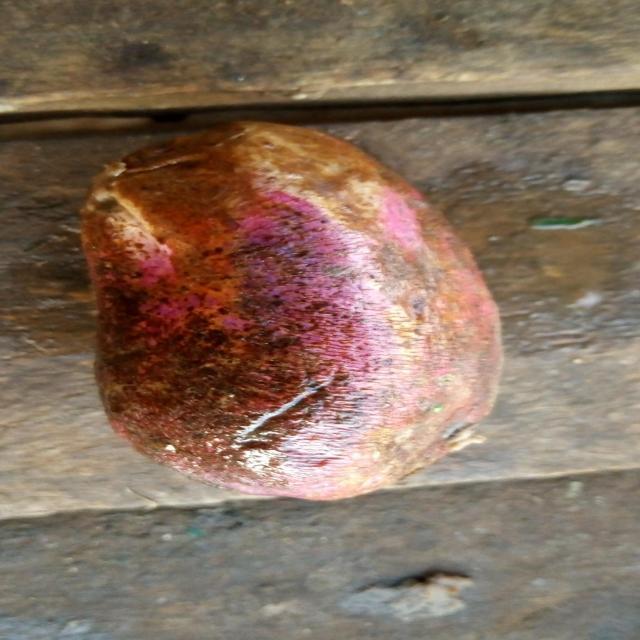
Plum grade: rotten